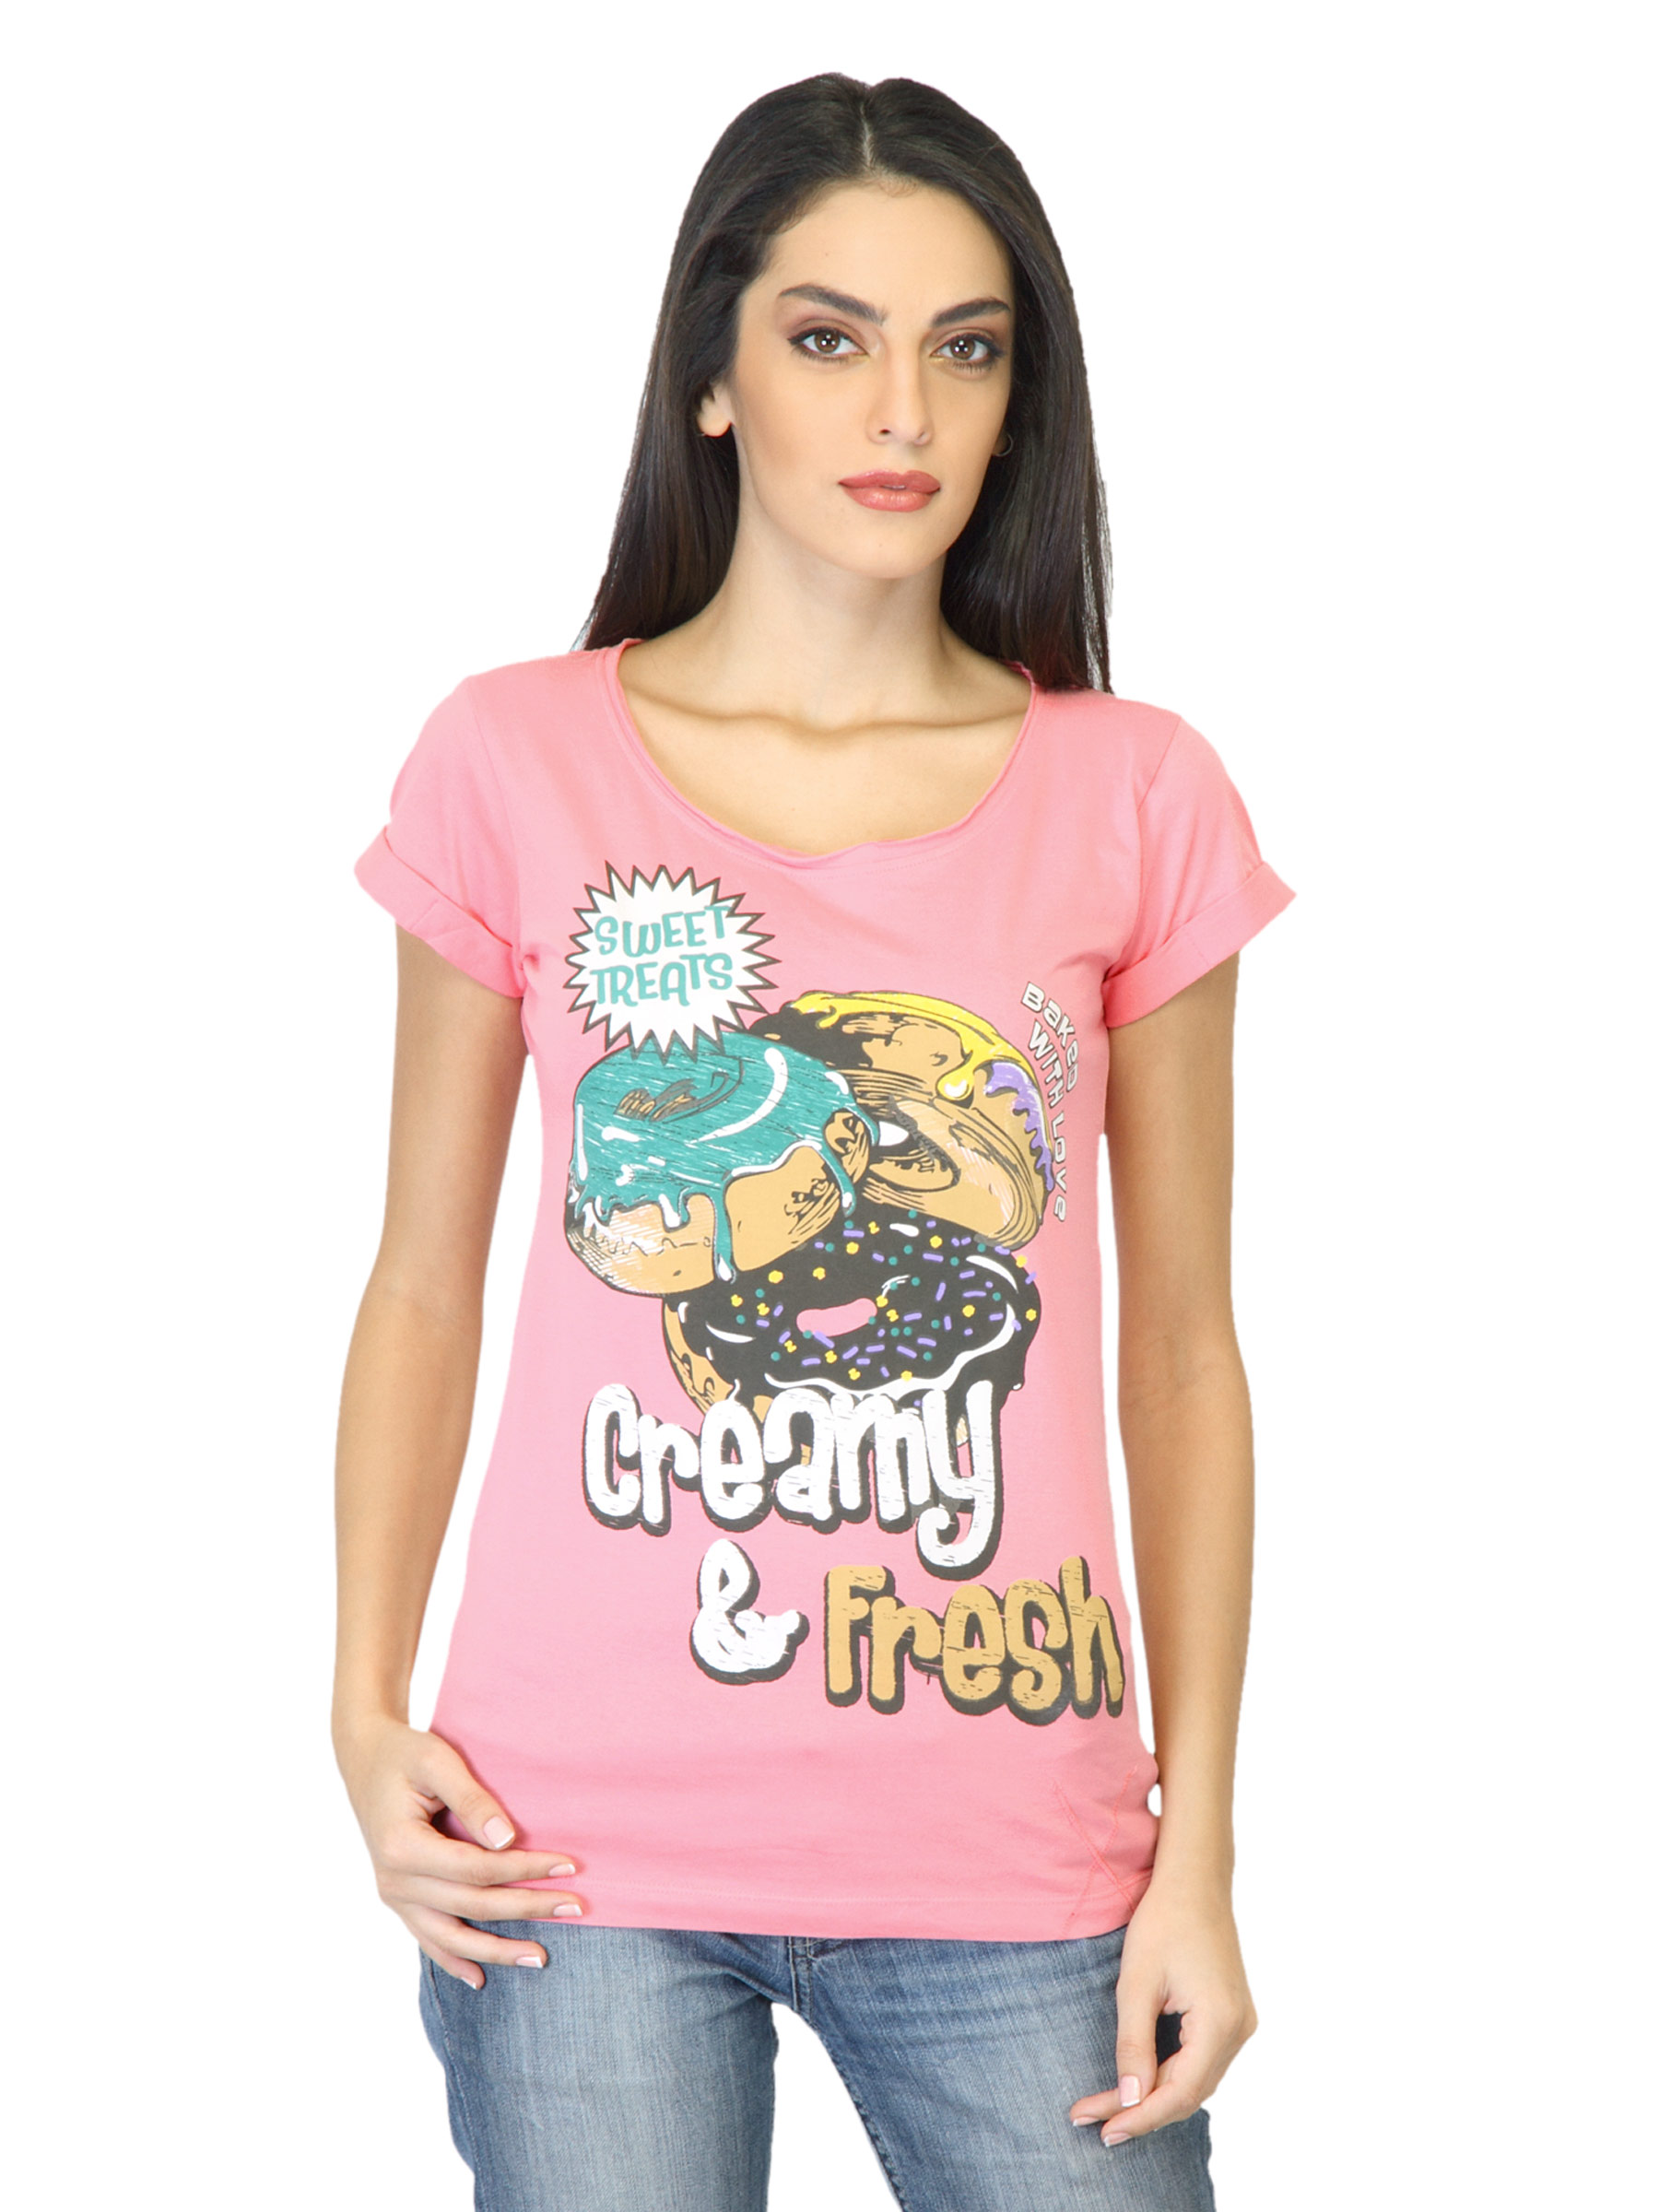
Flying Machine Women Printed Pink T-shirt
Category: Apparel / Topwear / Tshirts
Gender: Women
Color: Pink
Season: Summer 2012
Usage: Casual